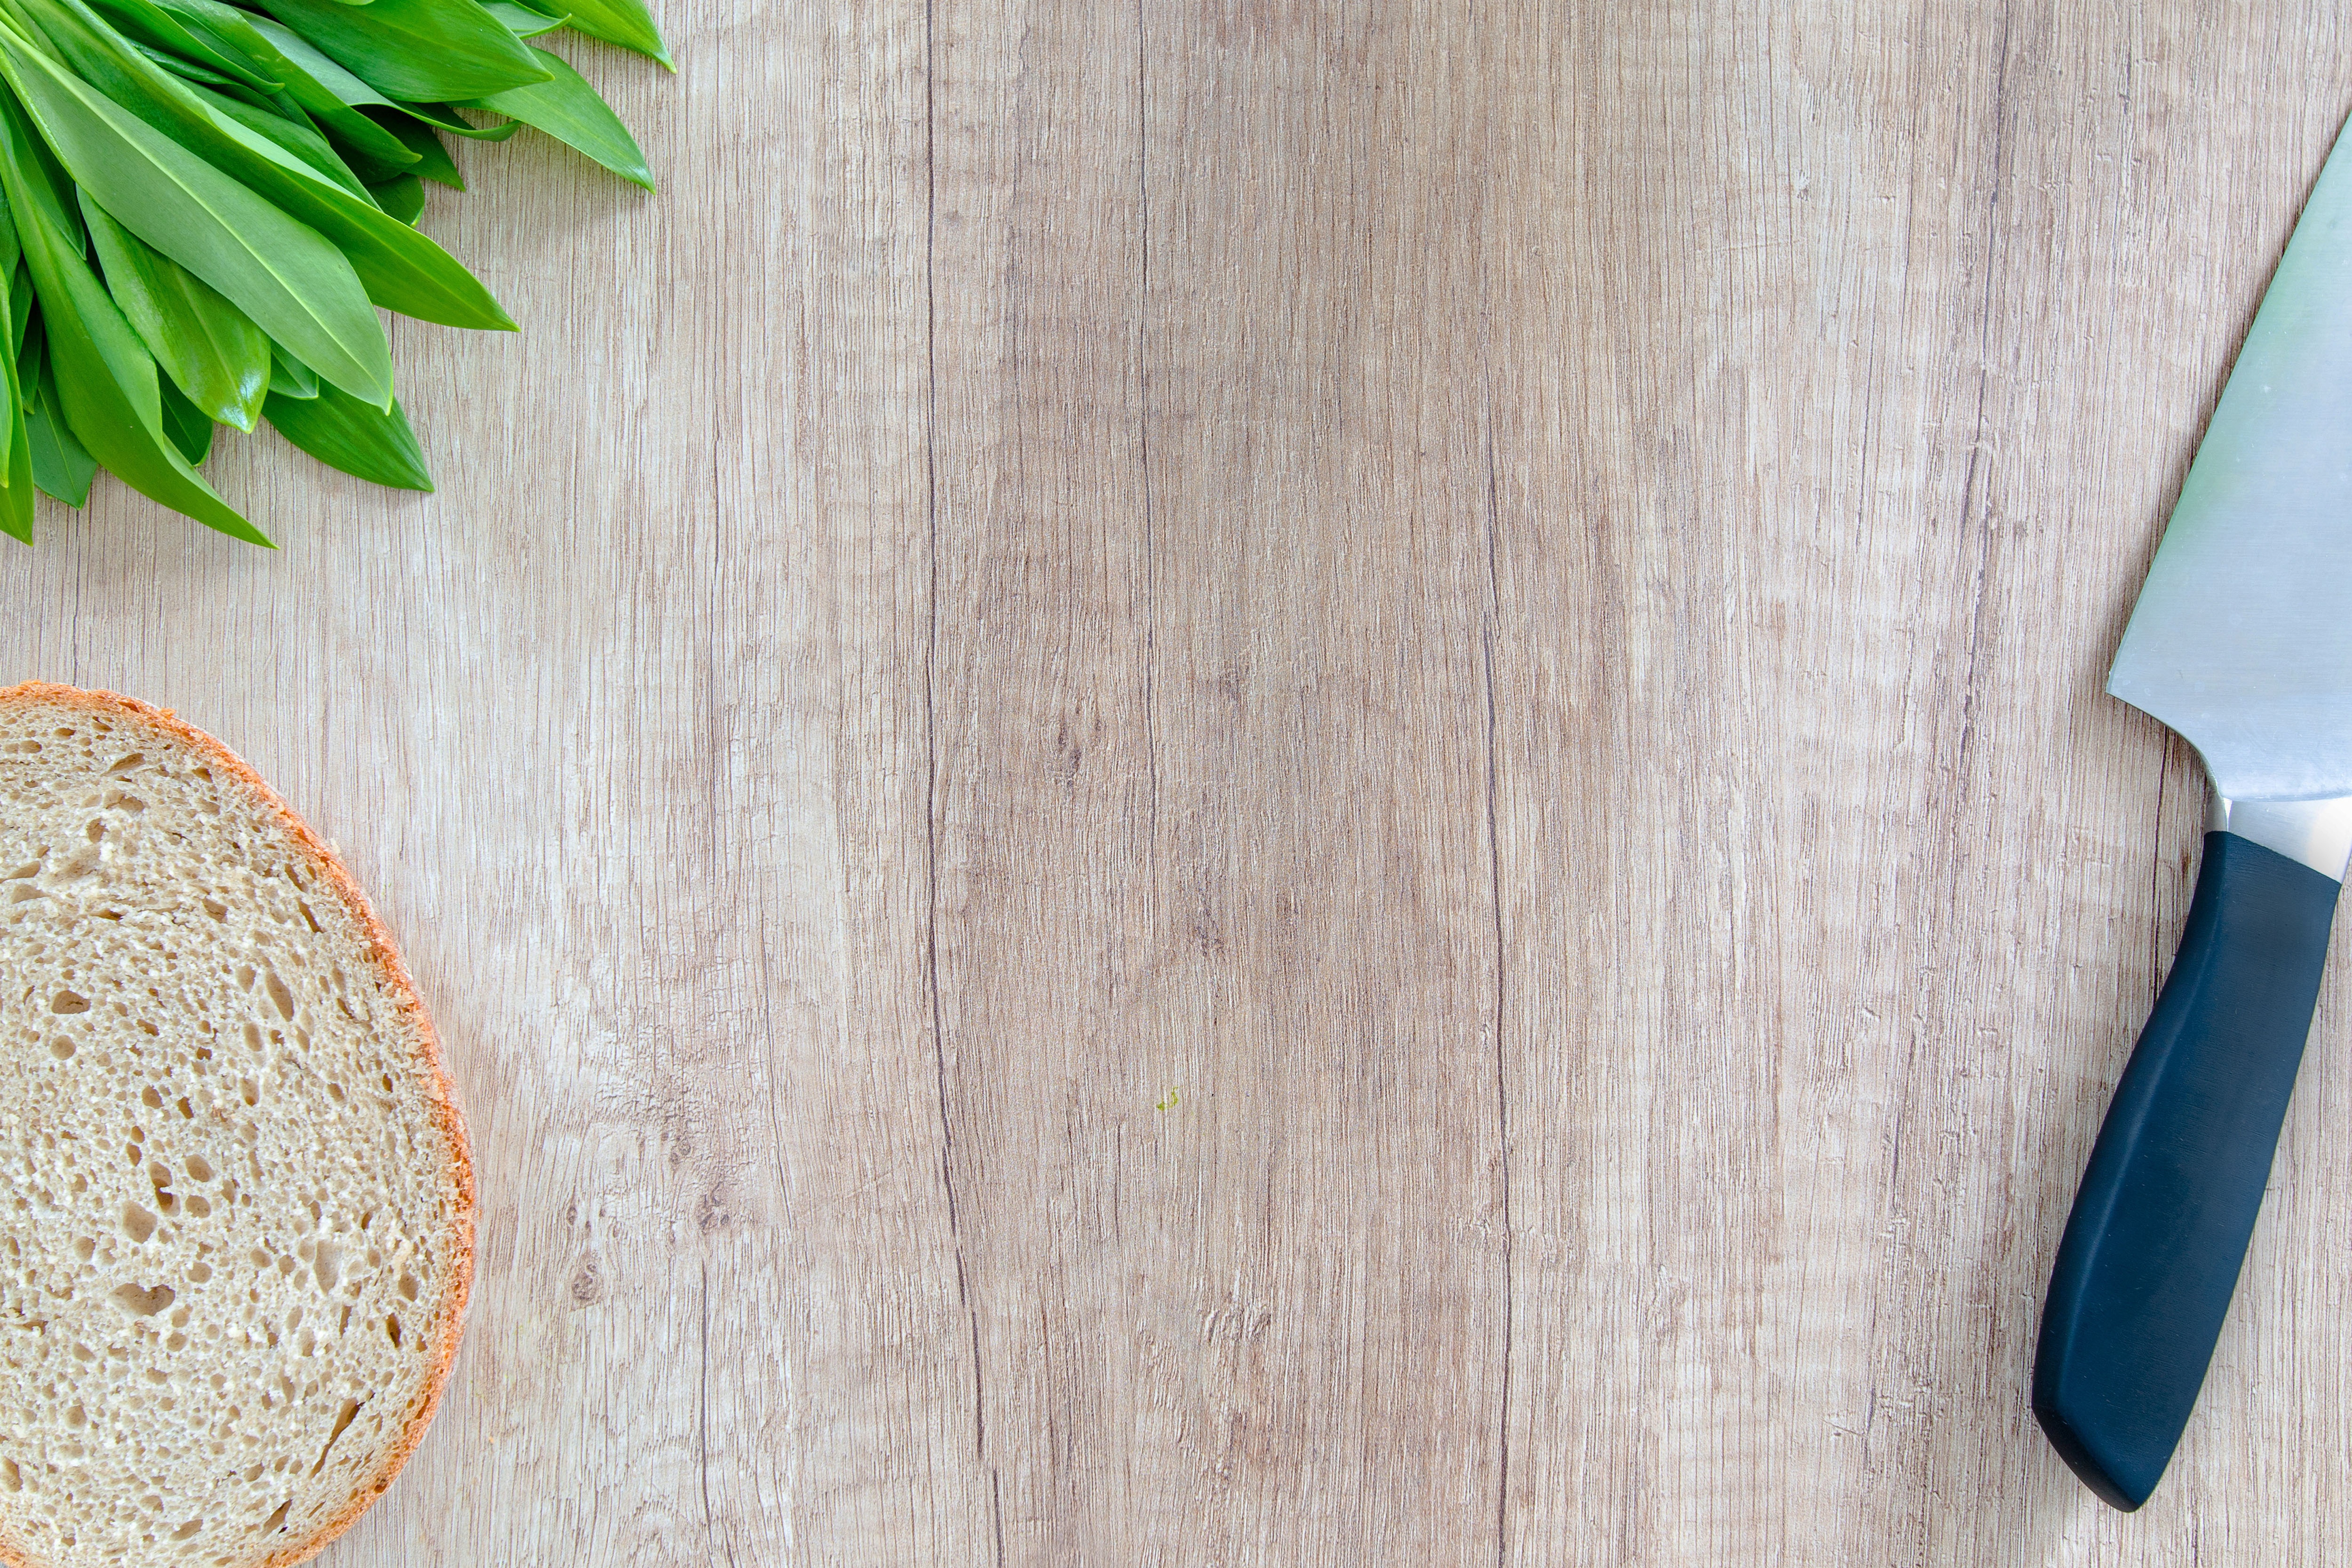
plant, food